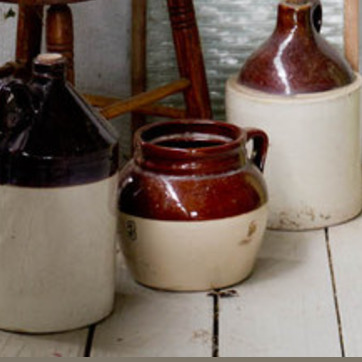
Material: ceramic